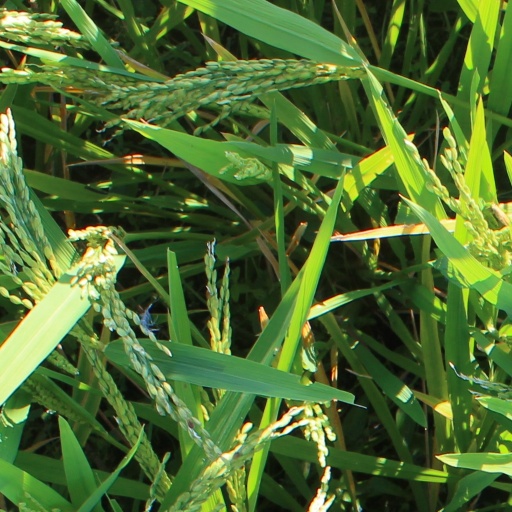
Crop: rice